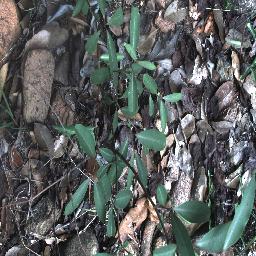
Label: rubber_vine